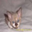
Label: possum